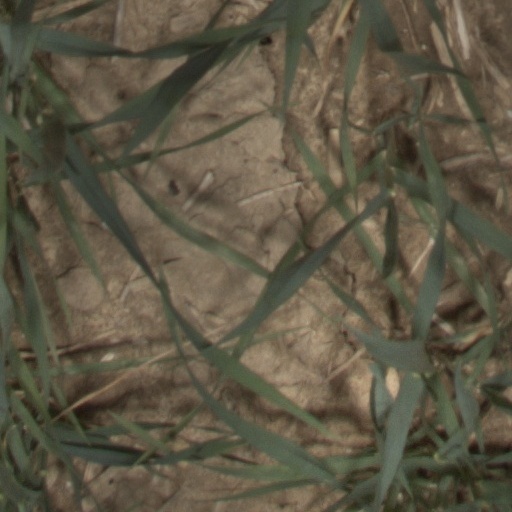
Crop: wheat